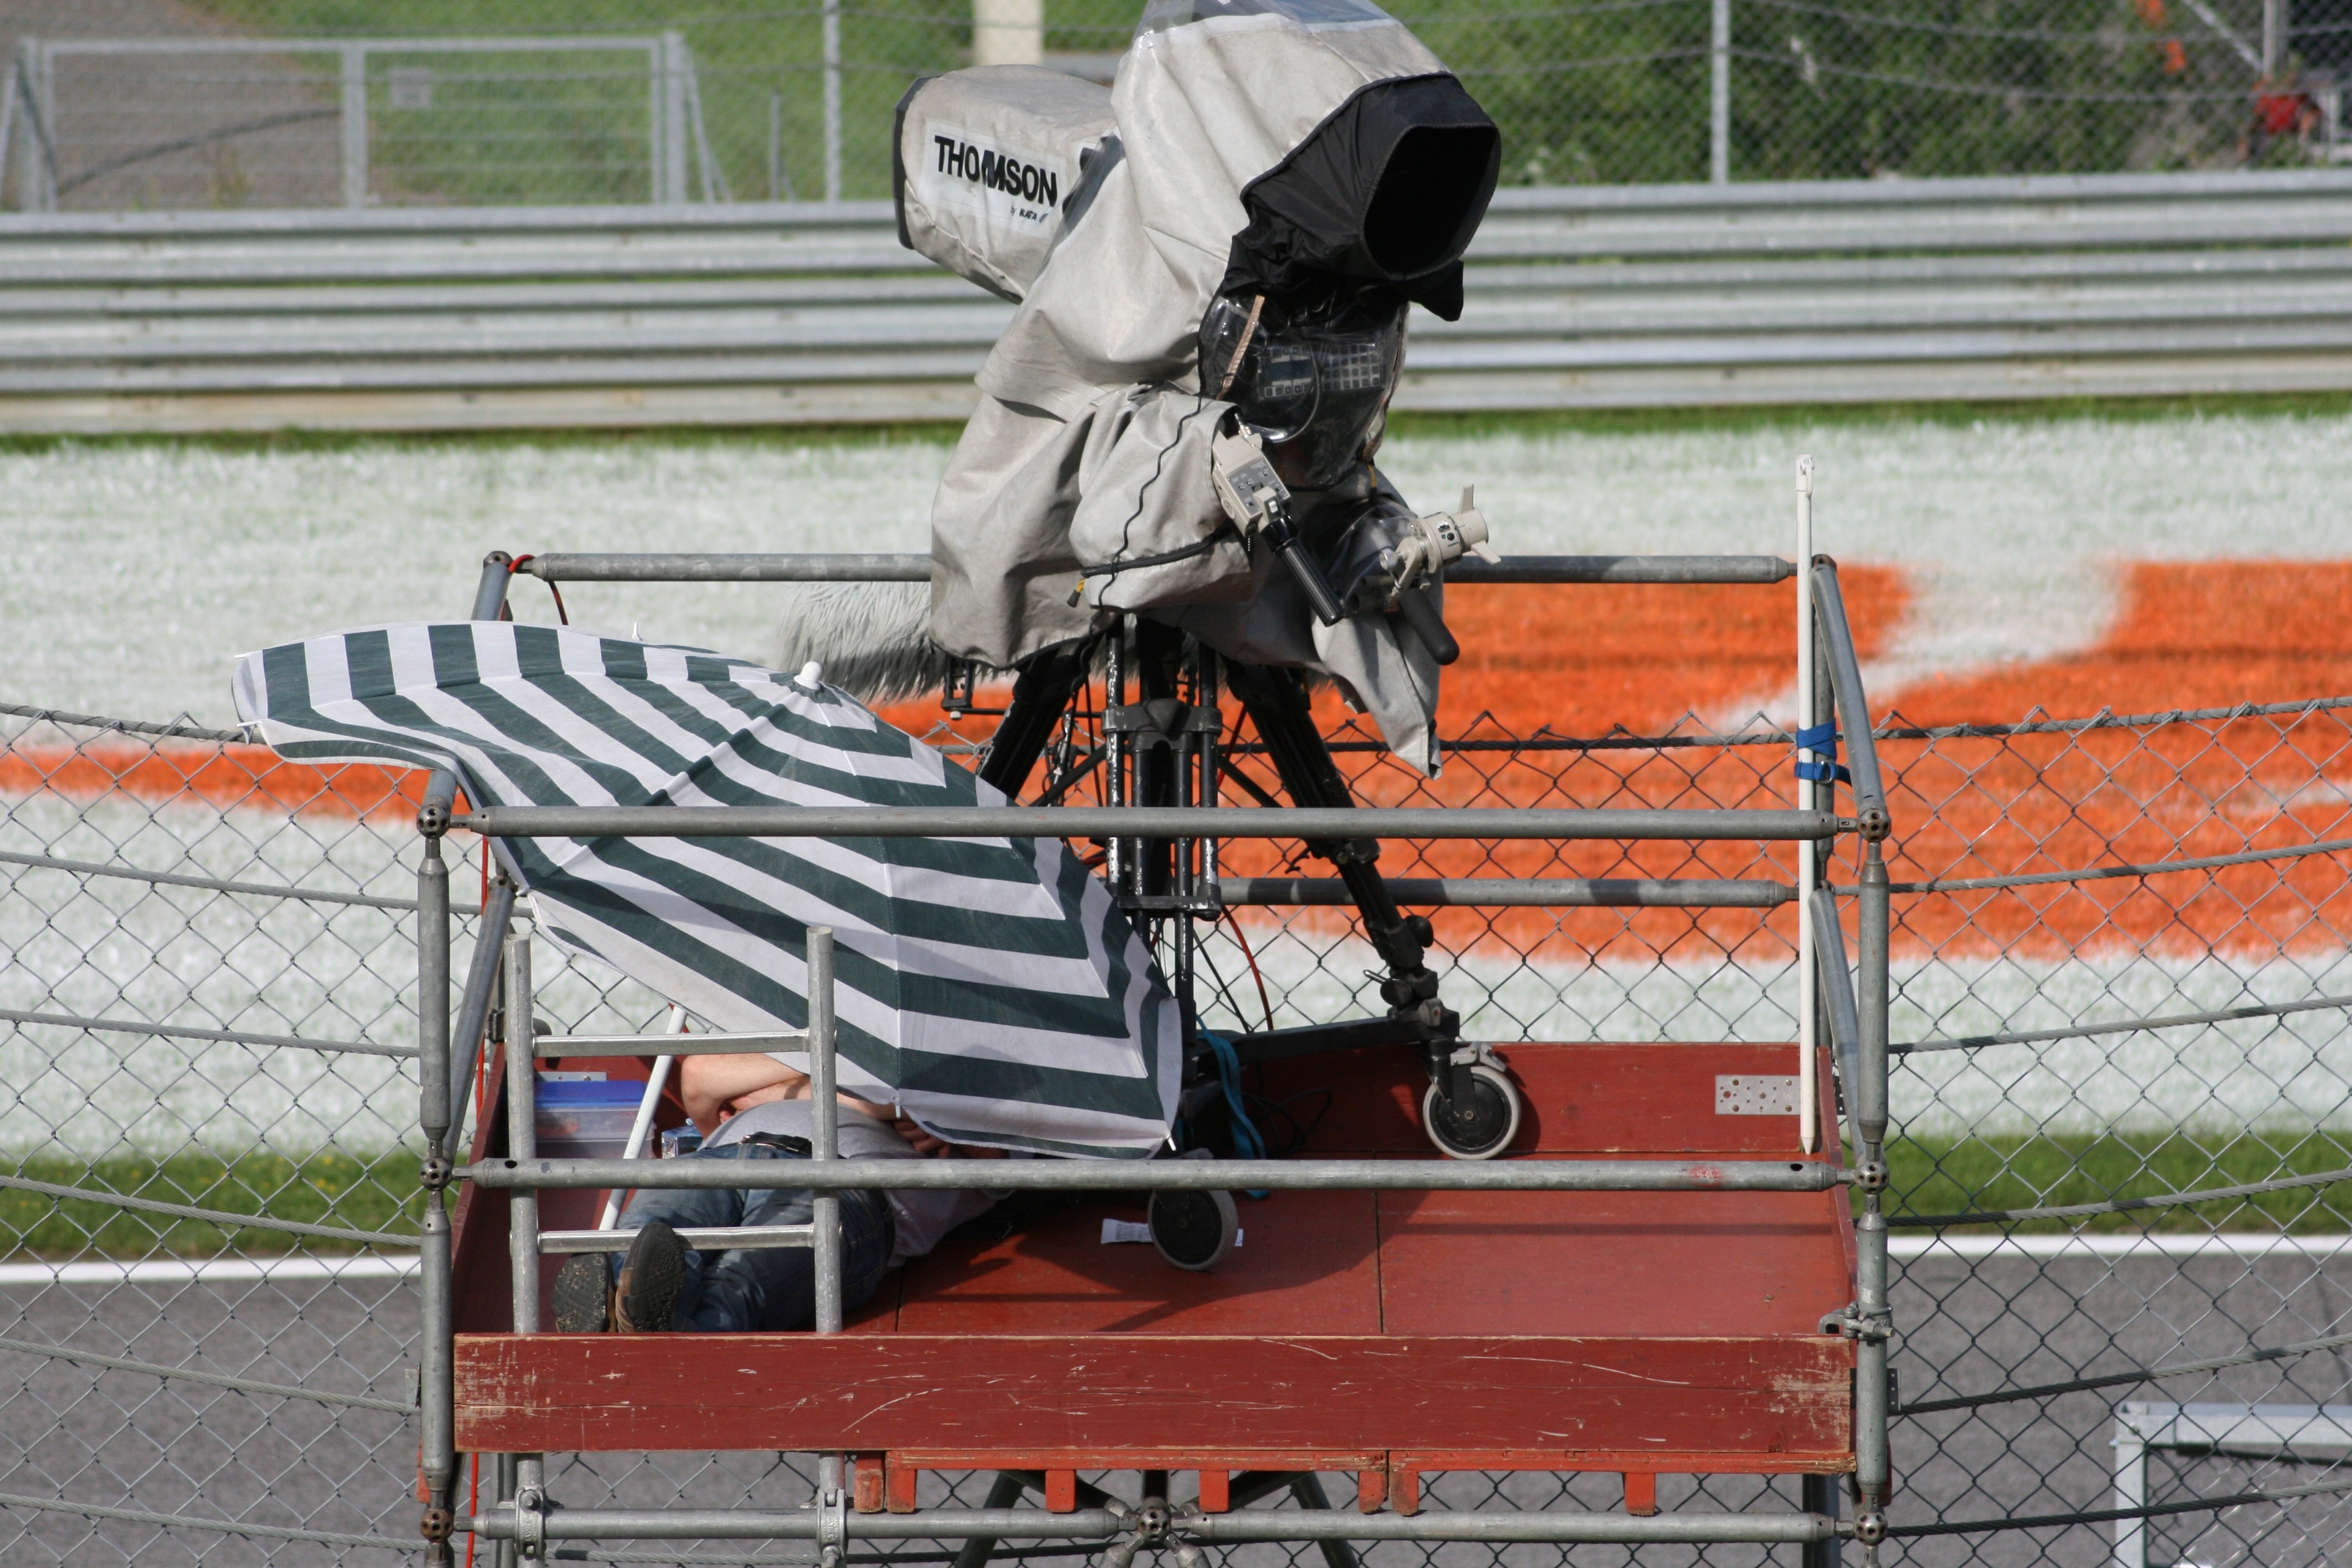
sport, camera, live, vehicle, film camera, tv, broadcast, art, filming, media, turn, director, watch tv, car racing, cinematographer, sports transmission, film team